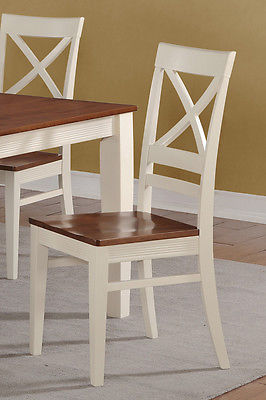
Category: chair